Tigaon, Camarines Sur

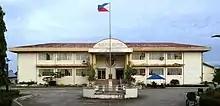
Tigaon municipal hall

In 2010, UNESCO released its 3rd world volume of Endangered Languages in the World, where 3 critically endangered languages were in the Philippines. One of these languages is the Isarog Agta language, which has an estimated speaker of 5 people in the year 2000. The language was classified as "Critically Endangered", meaning the youngest speakers are grandparents and older, and they speak the language partially and infrequently and hardly pass the language to their children and grandchildren anymore. If the remaining 150 people do not pass their native language to the next generation of Isarog Agta people, their indigenous language will be extinct within a period of 1 to 2 decades.